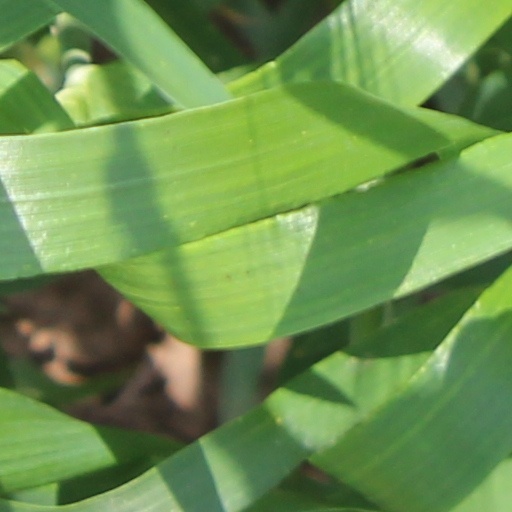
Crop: wheat